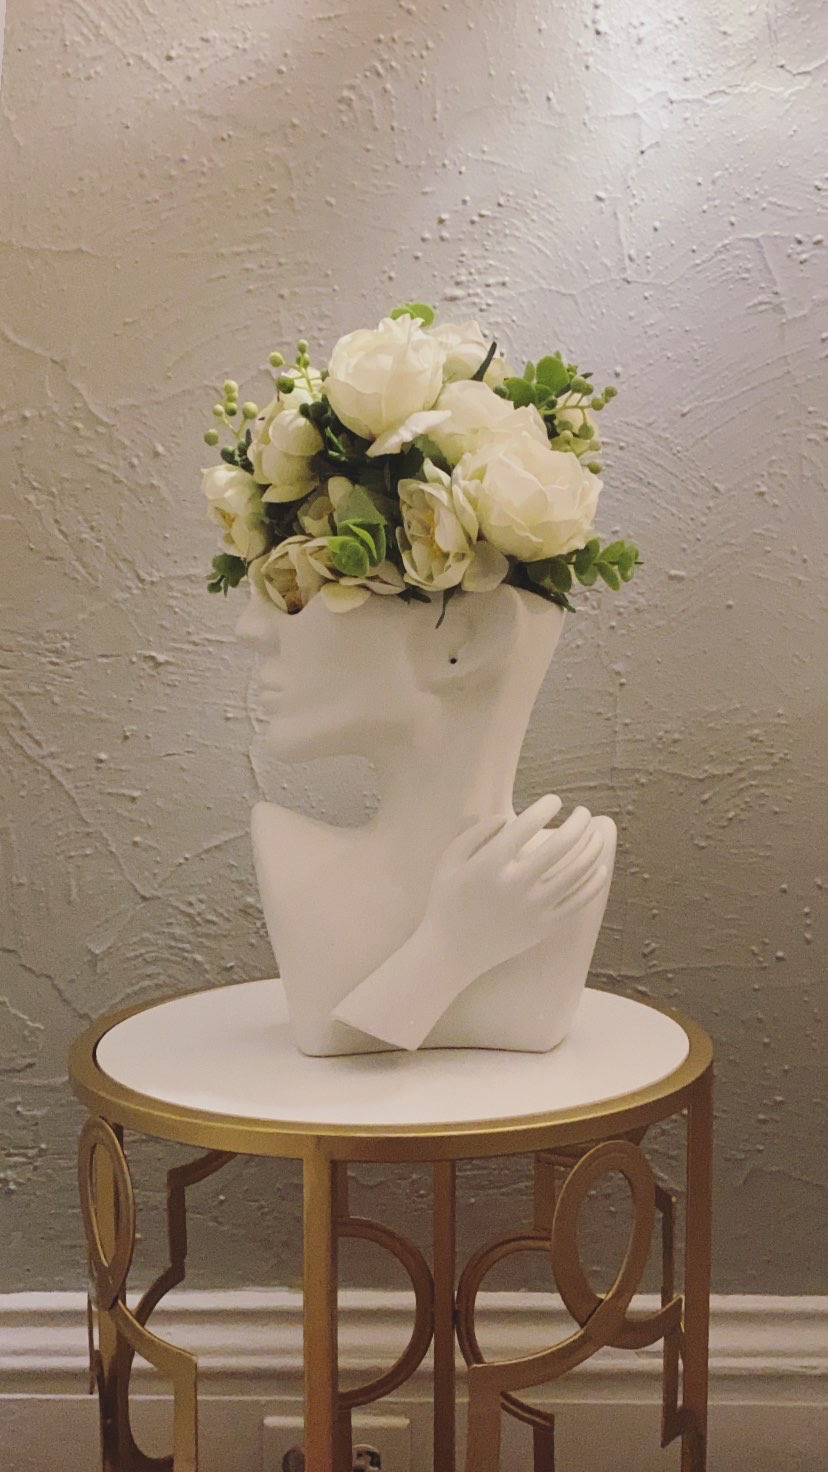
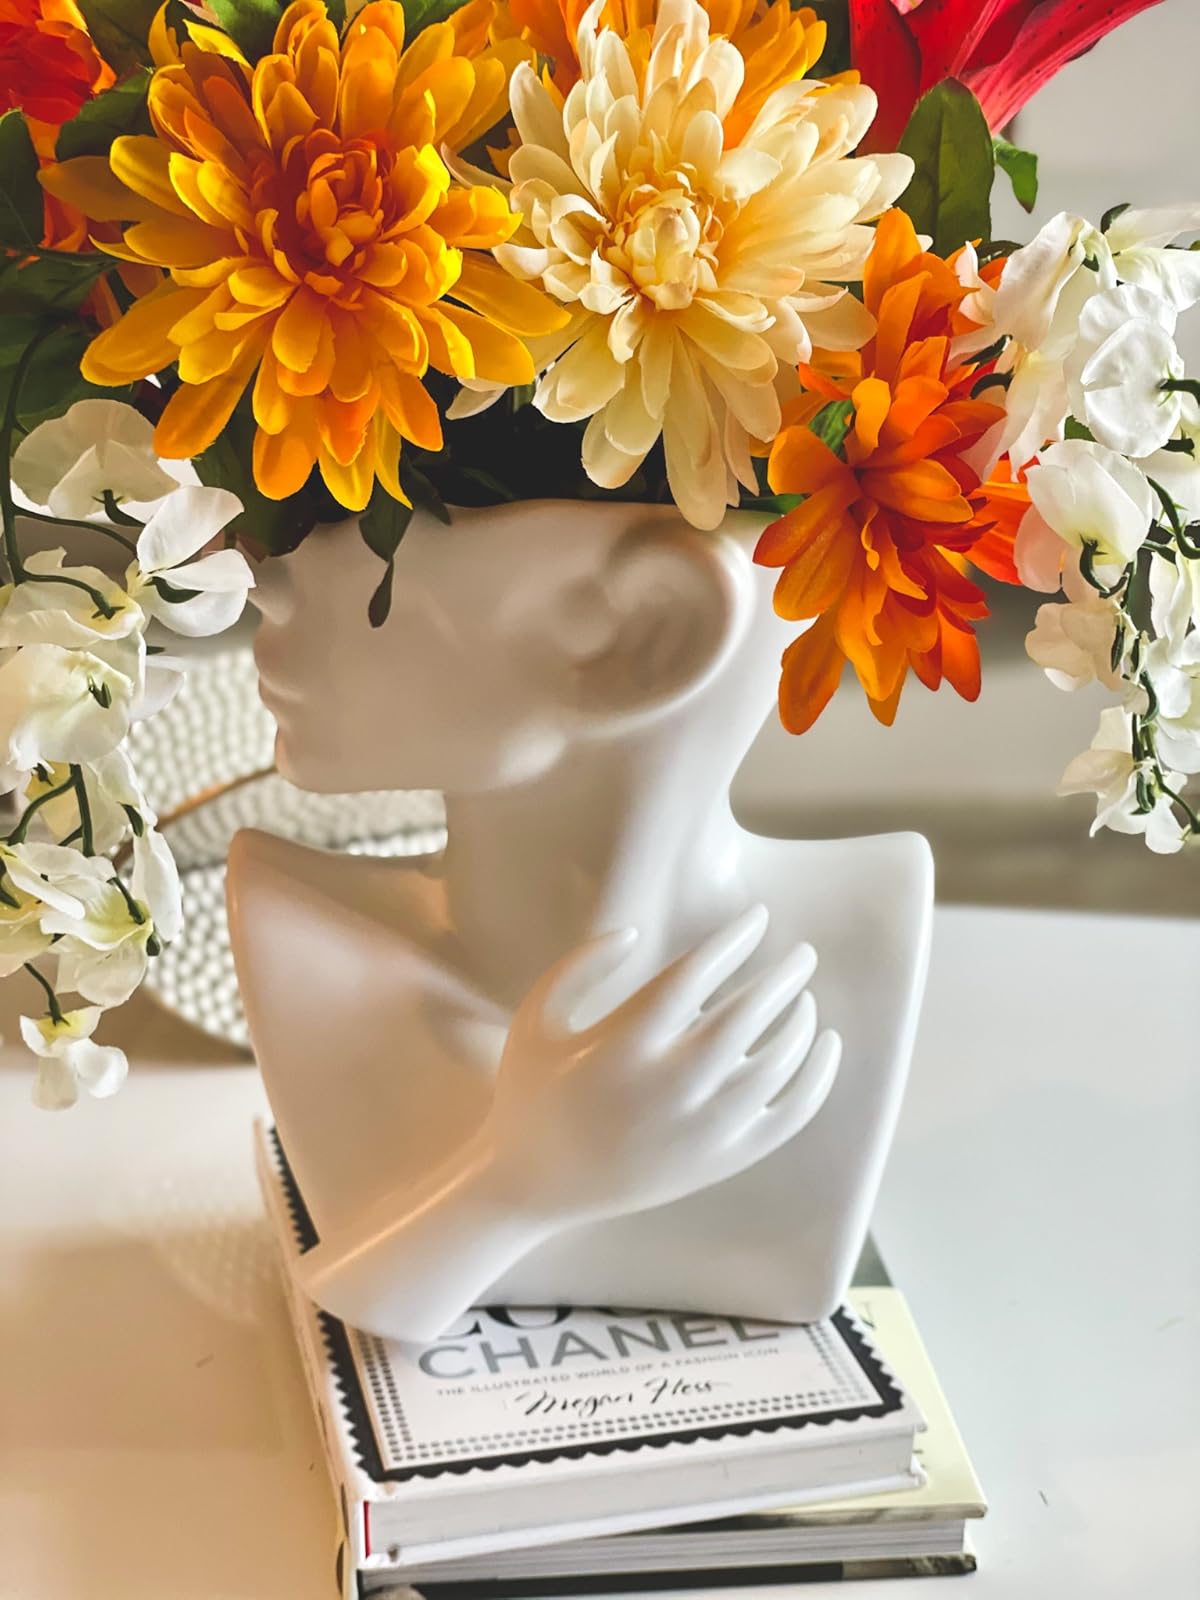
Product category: vase
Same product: yes